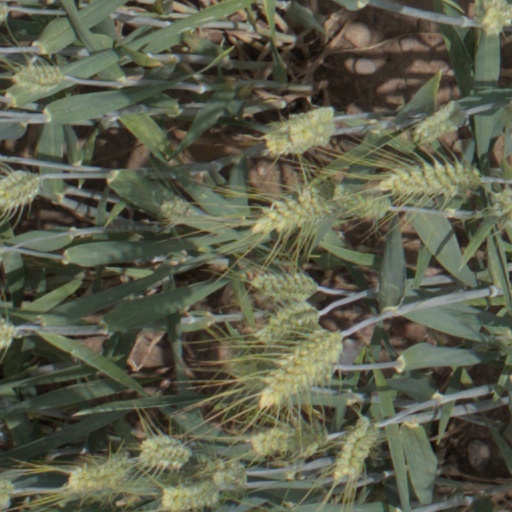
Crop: wheat